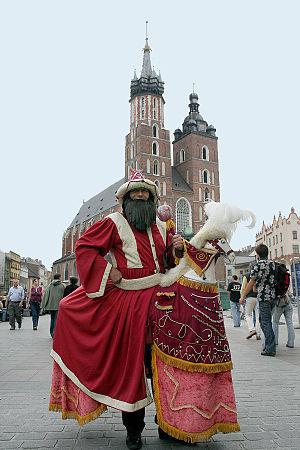
La Place du Marché de Cracovie aménagée en 1257 est la plus grande place médiévale de toute l'Europe. Elle est également l'endroit le plus important de l'ancienne capitale de la Pologne et ses 40 000 mètres carrés ont acquis, au cours des siècles, une signification historique, culturelle et sociale importante. La place fut témoin de nombreux événements marquant de l'histoire du pays.